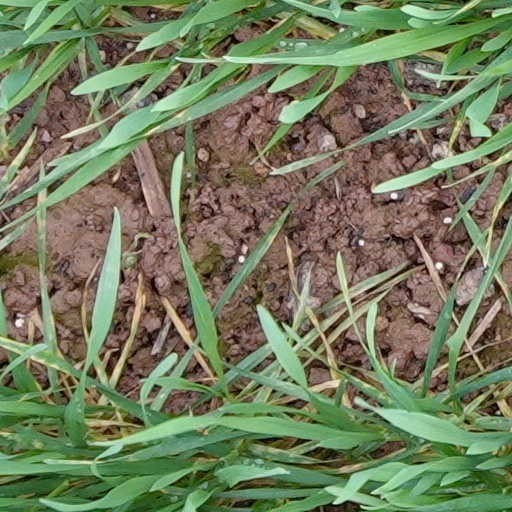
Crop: wheat